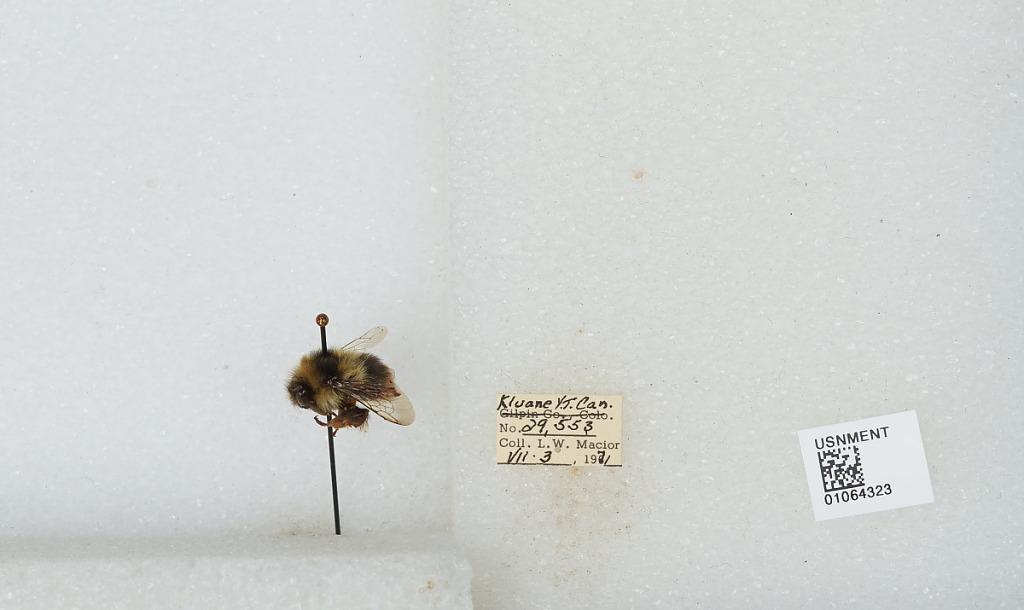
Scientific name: Bombus bifarius nearcticus
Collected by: L. Macior
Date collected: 1971-7-3
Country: Canada
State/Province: Yukon Territory
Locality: Kluane
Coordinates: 60.75, -139.5